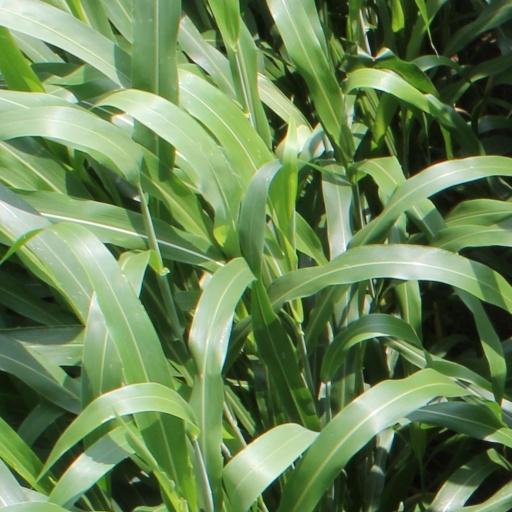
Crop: sorghum